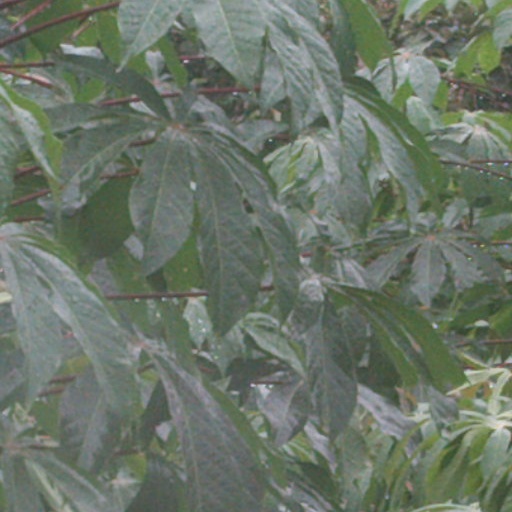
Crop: cassava